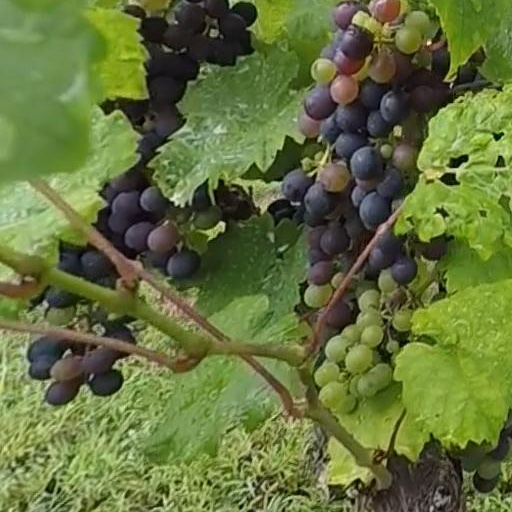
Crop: grape